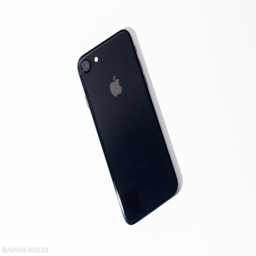
person is only available if you buy the gb or gb iphone .